Polish Land Forces

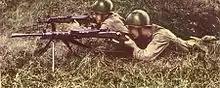
Soldier of the Polish People's Army firing a DP light machine gun

The end of the war found the Polish Army in the midst of intense organisational development. Although the implementation of the Polish Front concept was abandoned, new tactical units and troop types were created. As a result of mobilisation, troop numbers in May 1945 reached 370,000 soldiers, and in September 1945 there were 440,000. Military districts were organised in liberated areas. The districts exercised direct authority over the units stationed on the territory administered by them.